Cinema of Italy

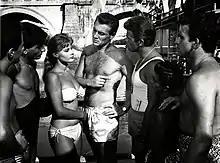
"Poveri ma belli" by Dino Risi (1957)

Federico Fellini is recognized as one of the greatest and most influential filmmakers of all time. Fellini won the Palme d'Or for "La Dolce Vita", was nominated for twelve Academy Awards, and won four in the category of Best Foreign Language Film, the most for any director in the history of the academy. He received an honorary award for Lifetime Achievement at the 65th Academy Awards in Los Angeles. His other well-known films include "La Strada" (1954), "Nights of Cabiria" (1957), "Juliet of the Spirits" (1967), "Satyricon" (1969), "Roma" (1972), "Amarcord" (1973), and "Fellini's Casanova" (1976).